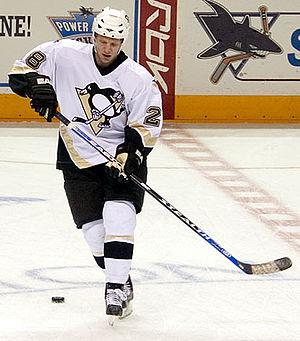
Nils Ekman est un joueur professionnel de hockey sur glace. Il évolue au poste d'ailier gauche.